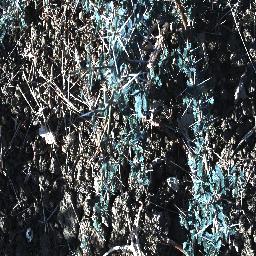
Label: prickly_acacia